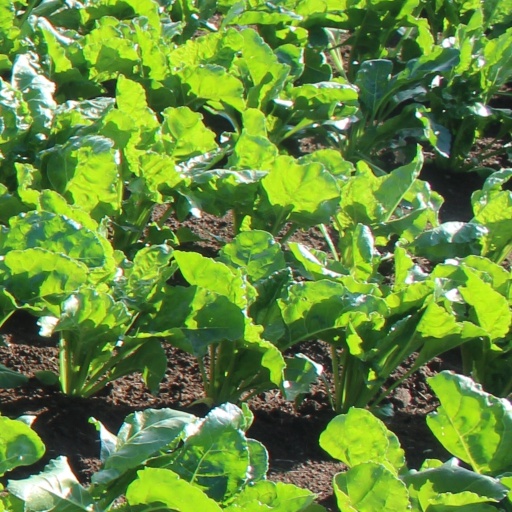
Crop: sugar beet